Bridgeport, Connecticut

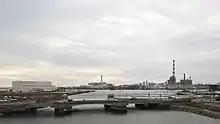
Yellow Mill Bridge

In the summer of 1915, a series of strikes imposed the eight-hour day on the town's factories; rather than moving business elsewhere, the success spread the eight-hour day throughout the Northeast. Due to housing shortages in many US cities during World War I, the federal government created the US Housing Corporation. This resulted in 7 USHC housing developments being built in Bridgeport, notably Seaside Village in the South End and Black Rock Gardens in Black Rock. By this point, Remington Arms was producing 50% of America's cartridges during the war, with 17,000 employees, and homes for new workers were needed. The factory became a General Electric plant after the war. The First World War had continued the city's expansion so that, on the eve of the Great Depression, there were more than 500 factories in Bridgeport, including Columbia Records' primary pressing plant and a Singer Sewing Machine factory.